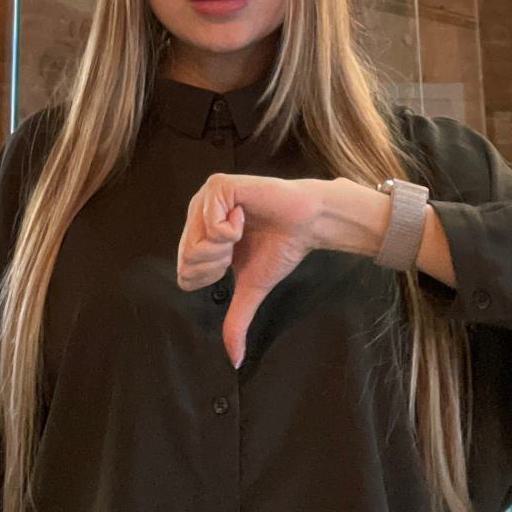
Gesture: dislike